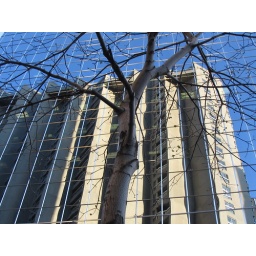
Snap shot of the tree in front of the building in a sunny day.